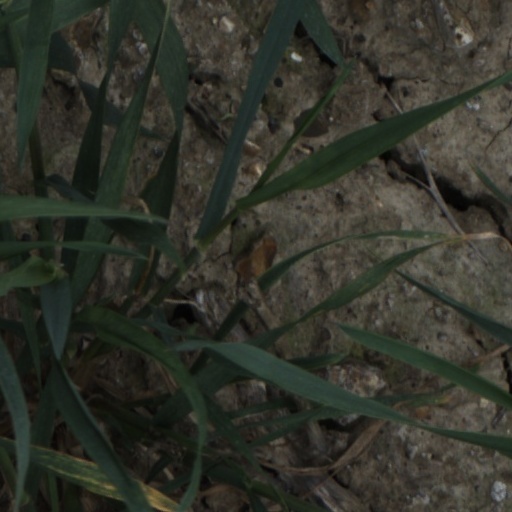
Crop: wheat